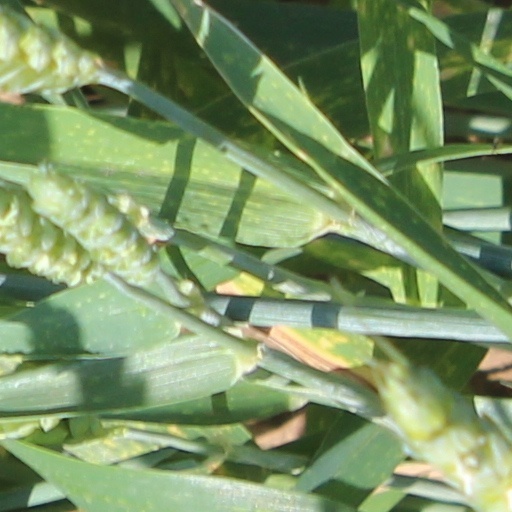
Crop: wheat